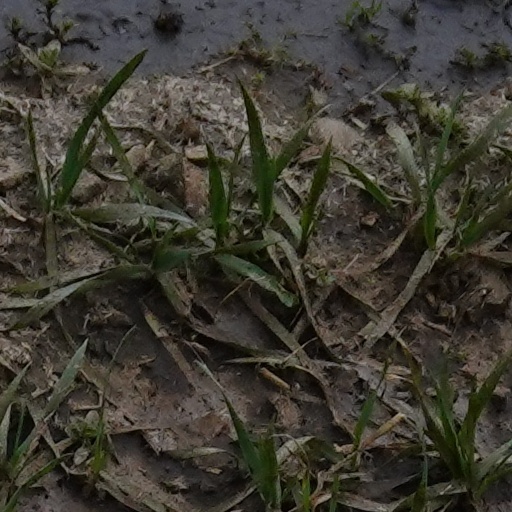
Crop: wheat